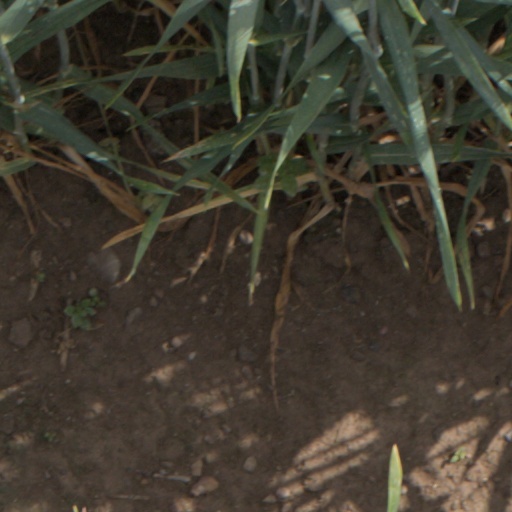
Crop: wheat